Cultural depictions of dogs

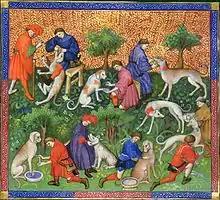
"Livre de Chasse", French hunting dog book

Hunting scenes were common topics in medieval and Renaissance art. Hunting in the medieval period was a sport exclusive to the aristocracy, and hunting was an essential part of court etiquette. Depictions of people with a hunting dog, hawks or falcons would signal status. Hunting dogs were connected to aristocracy, as only the nobility was allowed to hunt. Different breeds of dogs were used for different types of hunting. Hunting with dogs was so popular during the Middle Ages that wild bears were hunted to extinction in England.